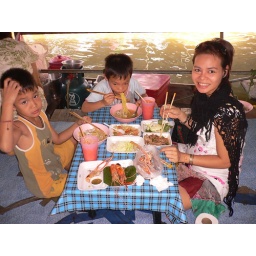
This cute little family had lunch on a floating boat by a canal in Taling Chan, Bangkok.